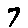
Label: 7